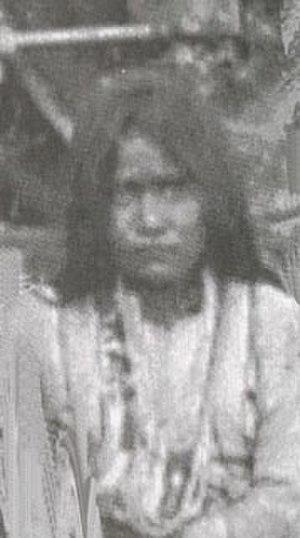
Portrait de Dahteste.
Dahteste est une femme guerrière amérindienne de la tribu des Apaches Chiricahua.